Dayton Children's Hospital

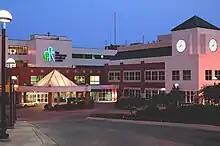
Dayton Children's at Night.

In 1979, an address change was approved at that year's annual meeting. The Chapel Street address became One Children's Plaza.